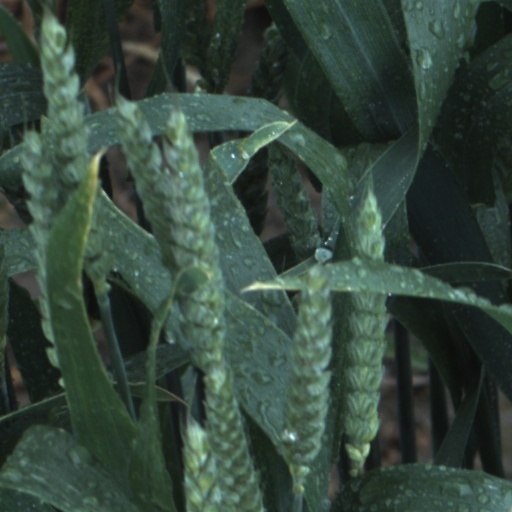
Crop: wheat